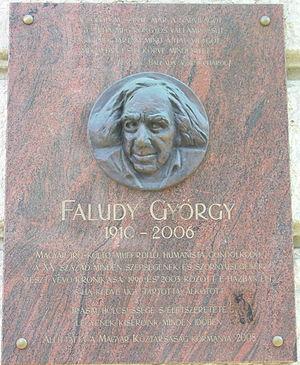
György Faludy est un poète et penseur juif hongrois.